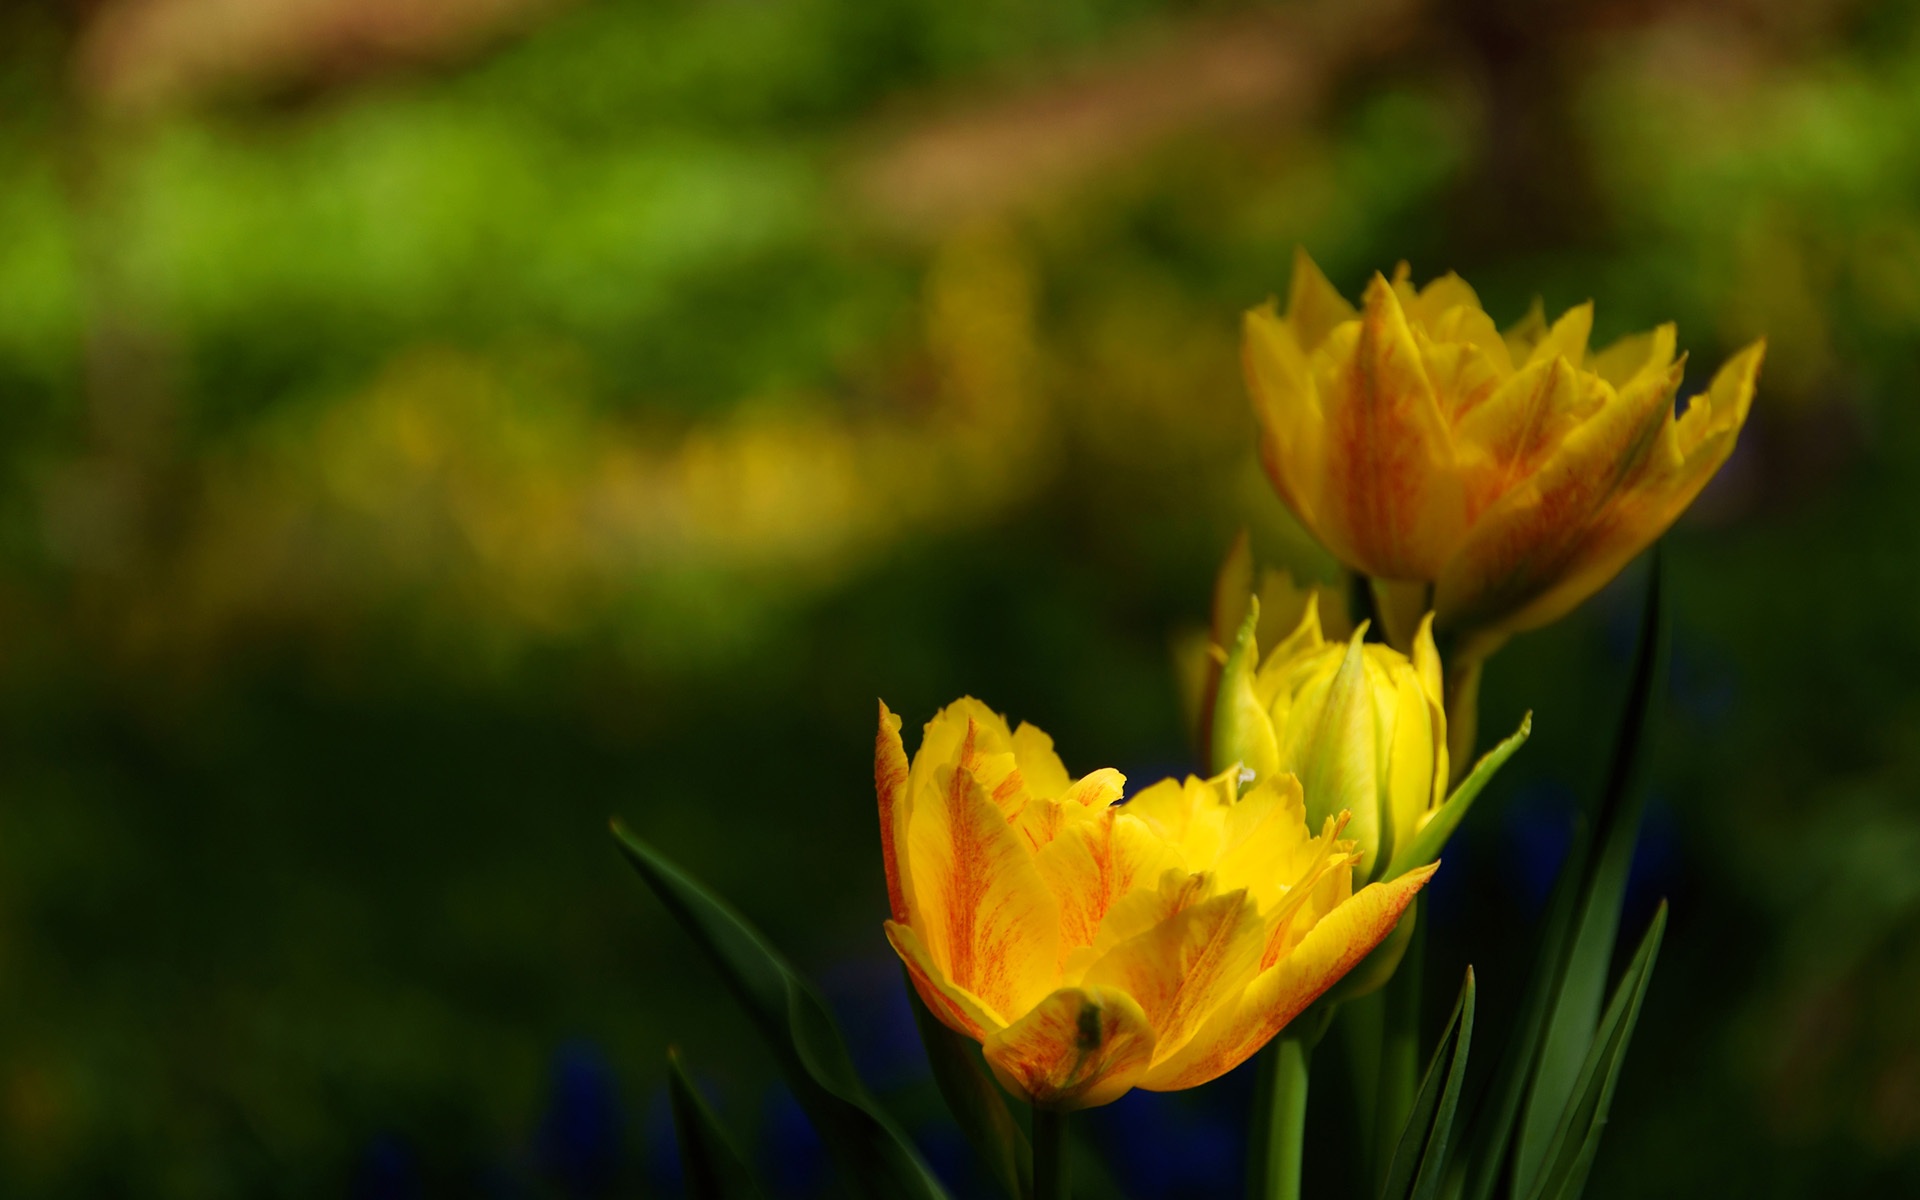
nature, grass, blossom, plant, field, meadow, sunlight, flower, petal, tulip, botany, yellow, flora, wildflower, close up, k, macro photography, flowering plant, klitschko, whether or not, plant stem, land plant